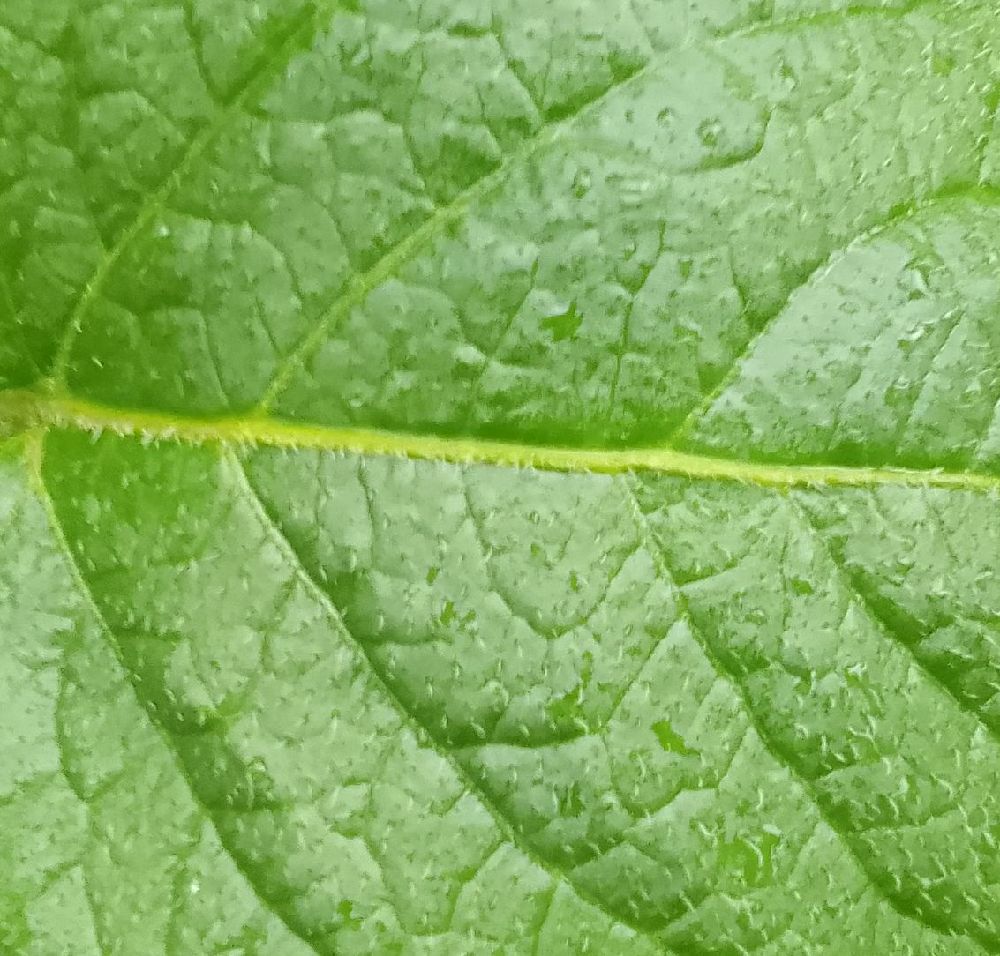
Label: Healthy